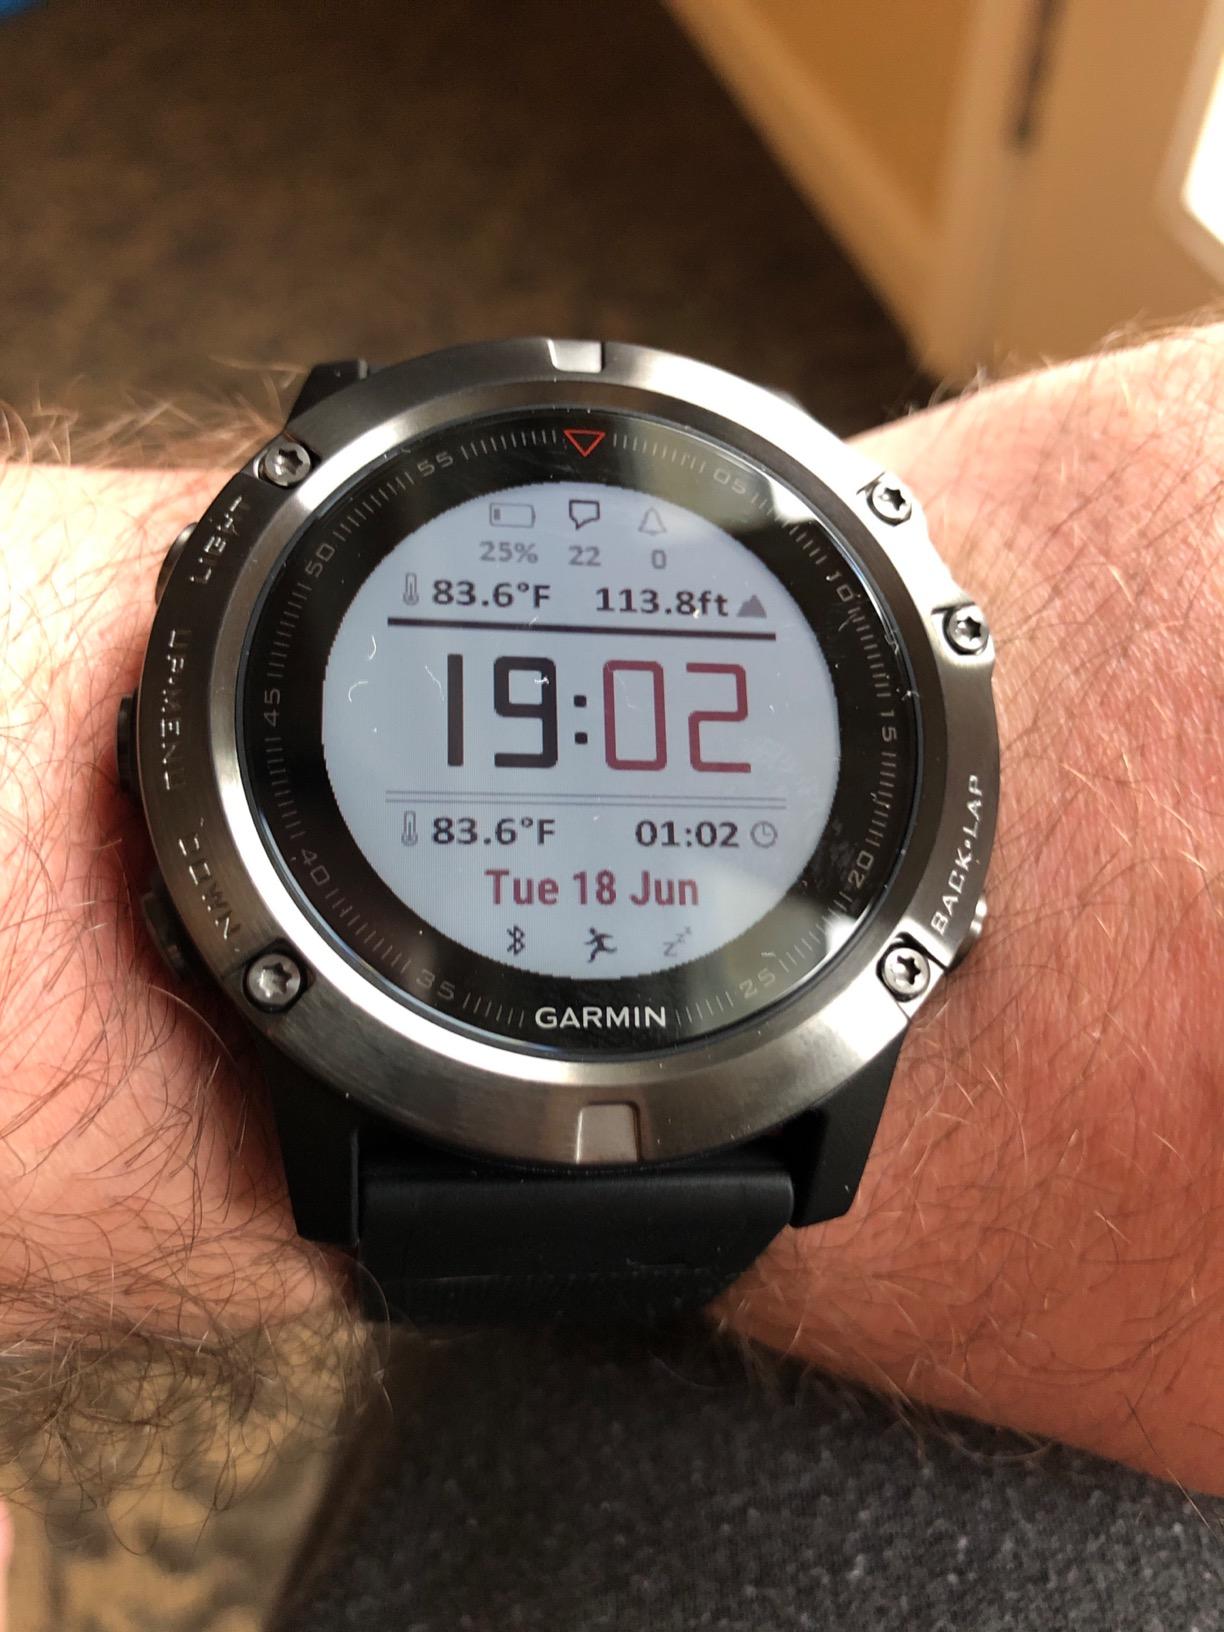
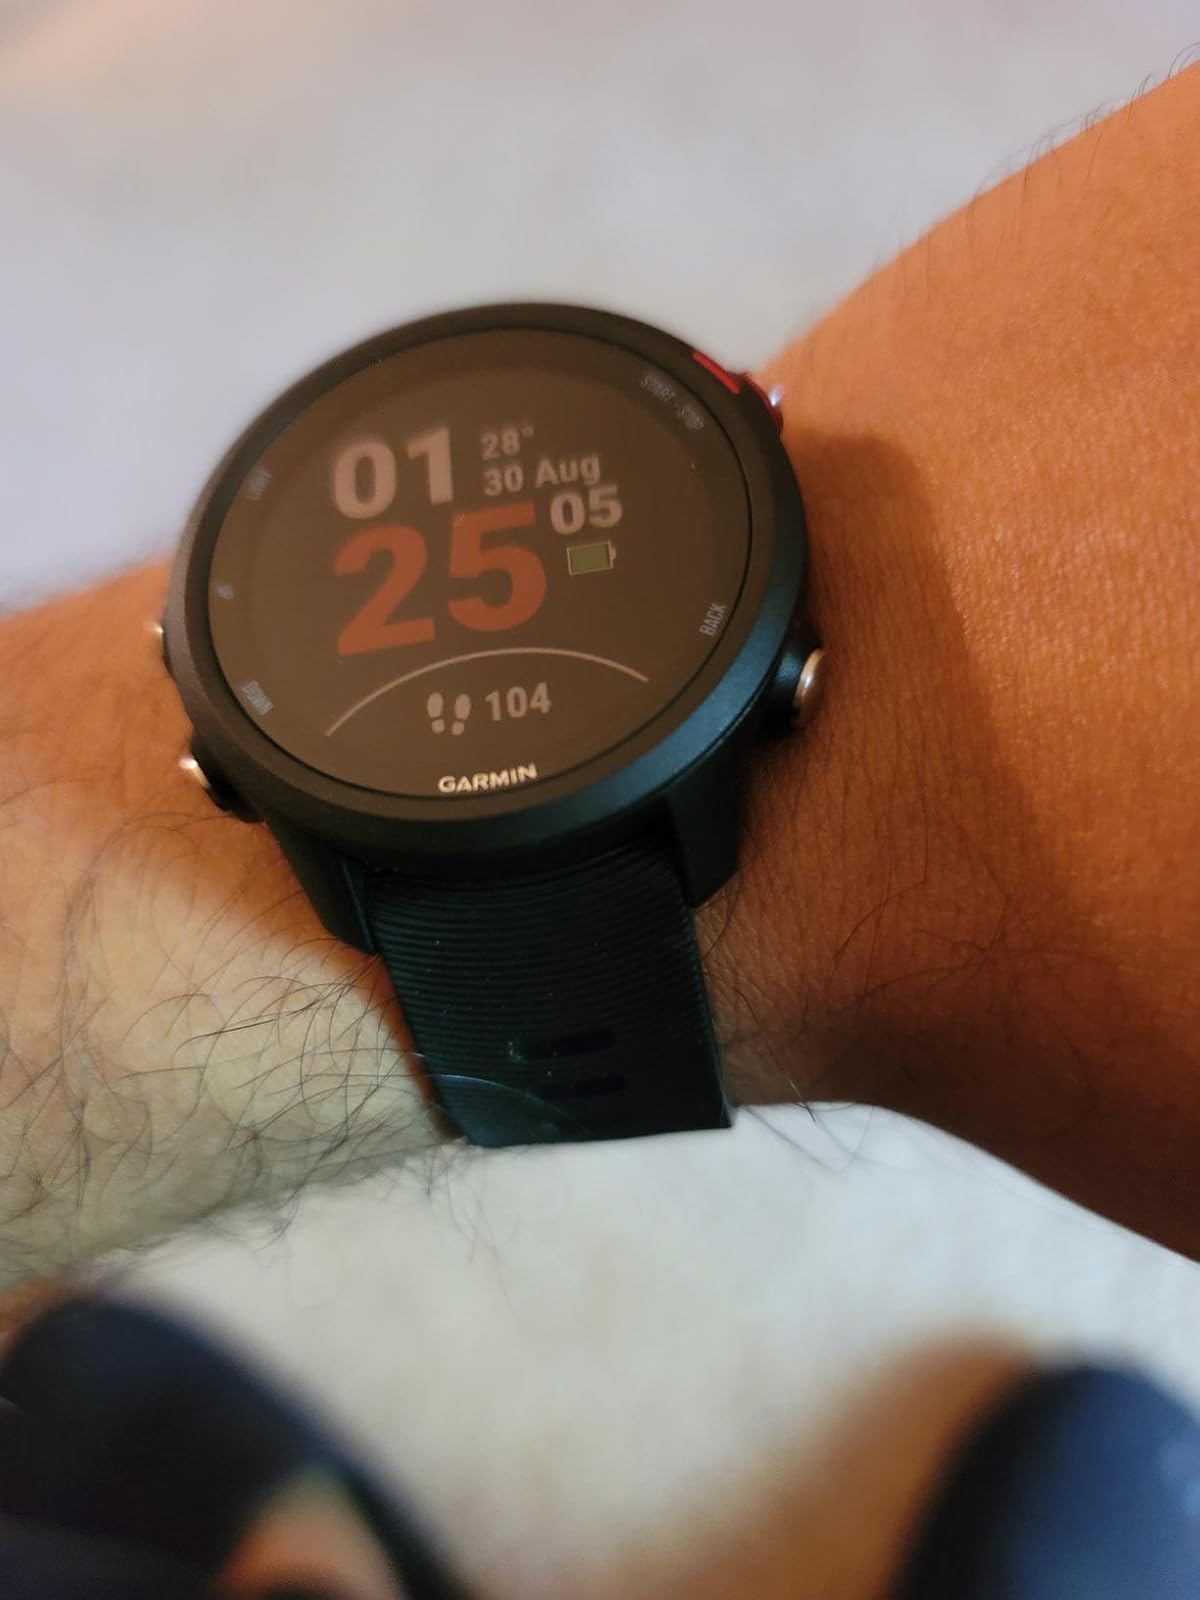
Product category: smartwatch
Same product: no